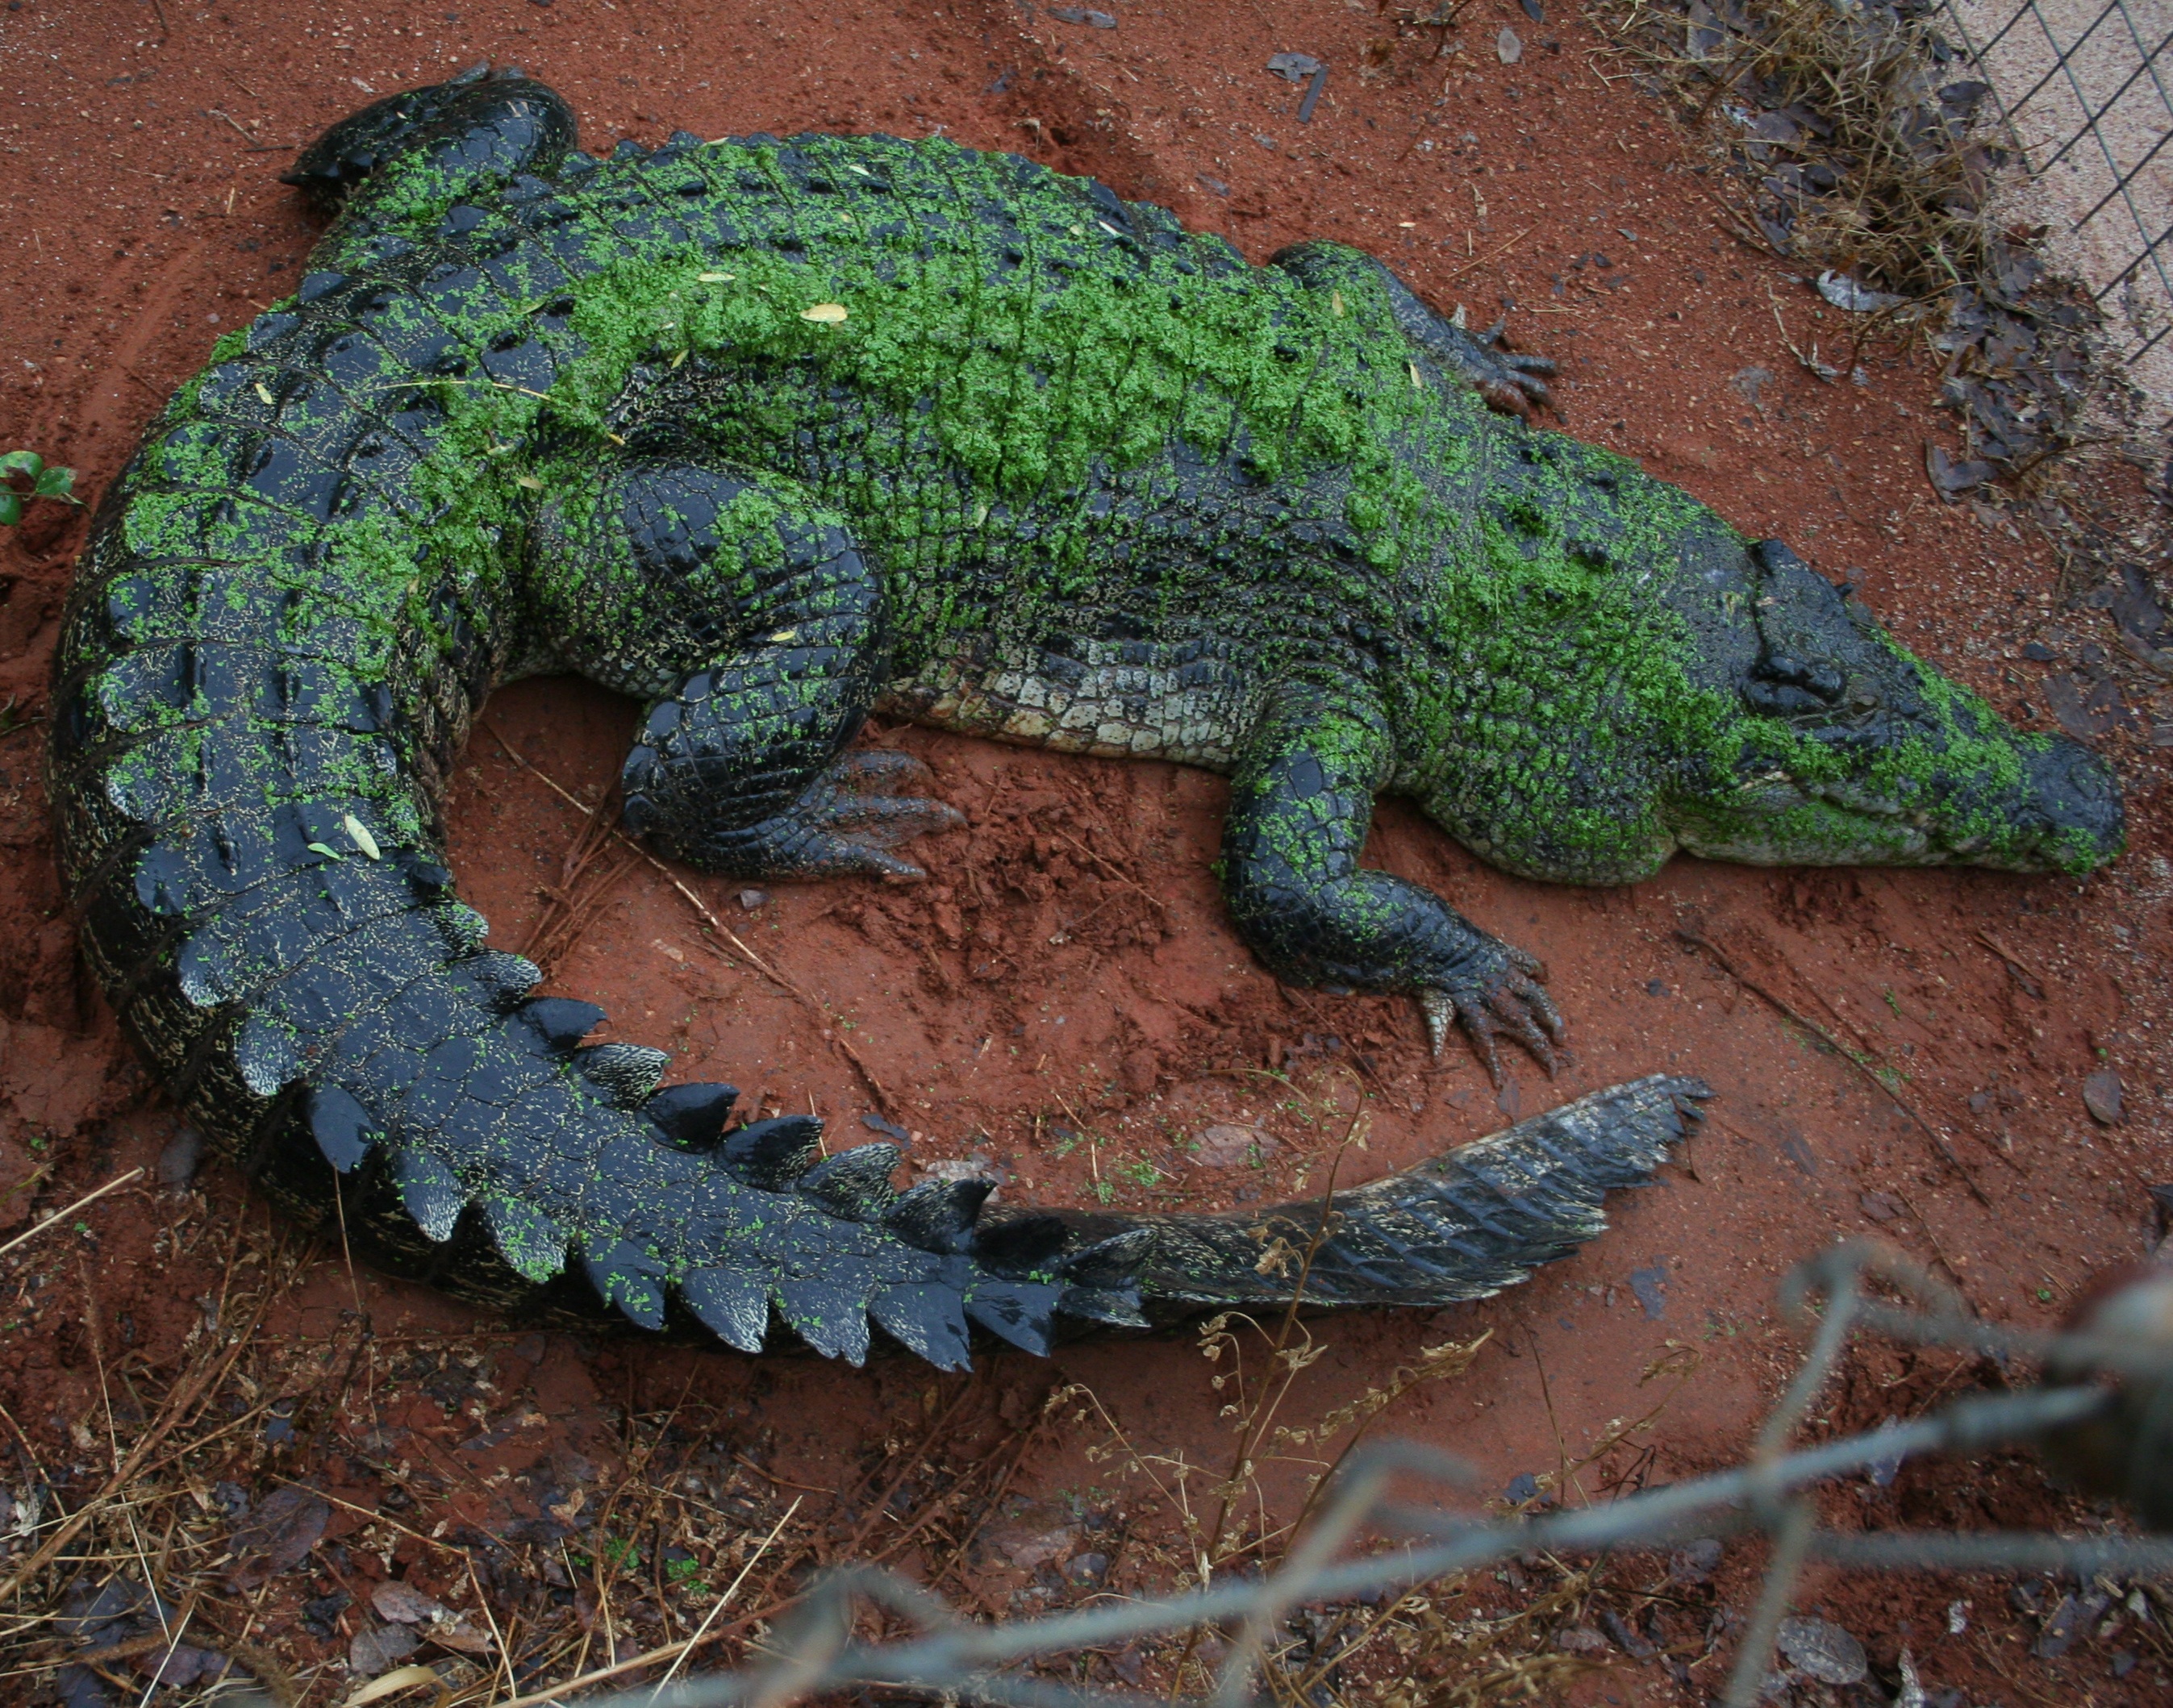
wildlife, reptile, fauna, lizard, crocodile, vertebrate, lacerta, western australia, scaled reptile, lacertidae, kimberley